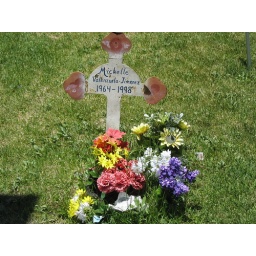
When someone dies in a car accident their relatives generally put up a cross at the site of the accident.